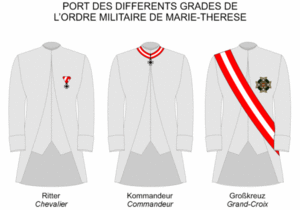
Port des différents grades de l'Ordre de Marie-Thérèse